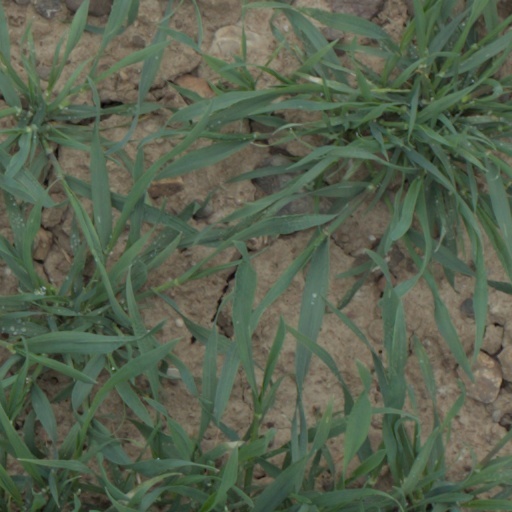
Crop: wheat